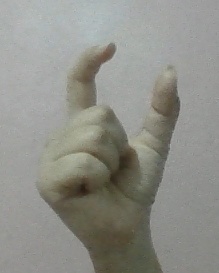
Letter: nun